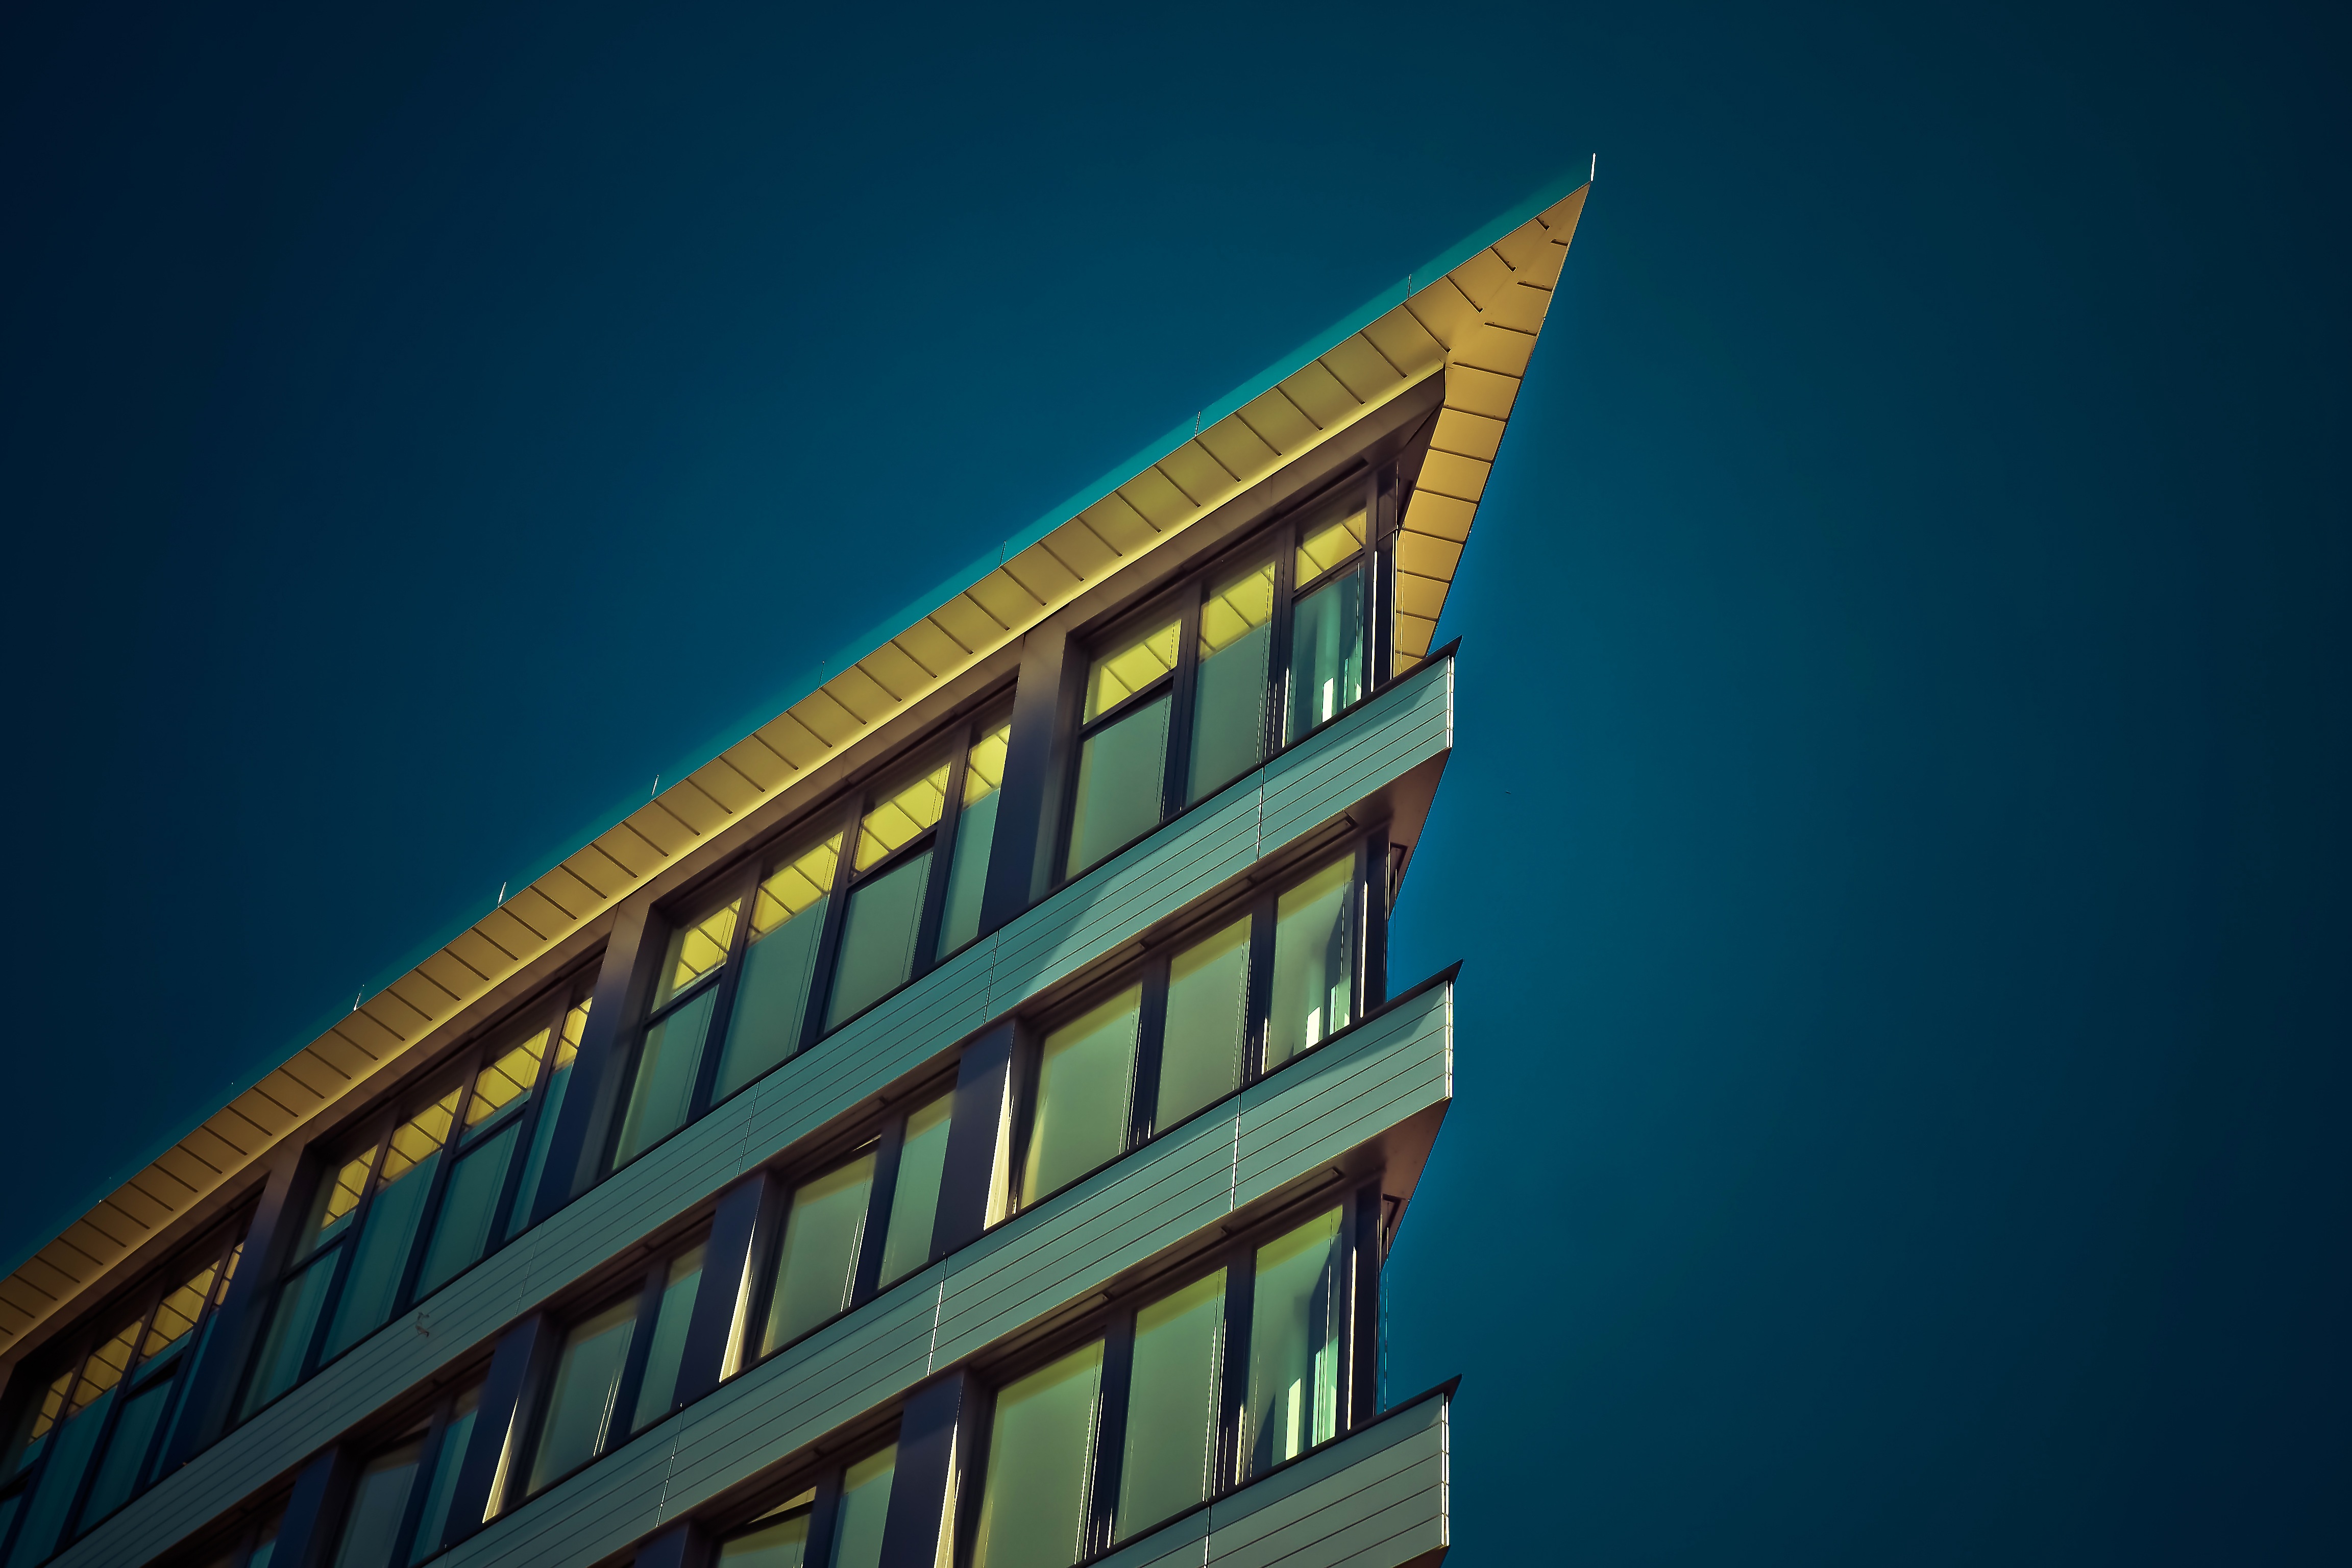
light, architecture, sky, night, building, city, skyscraper, dusk, evening, line, reflection, high, tower, color, landmark, facade, blue, lighting, modern, office building, tower block, symmetry, mood, shape, evening sun, abendstimmung, metropolis, blue hour, housewife, glass window, dusseldorf